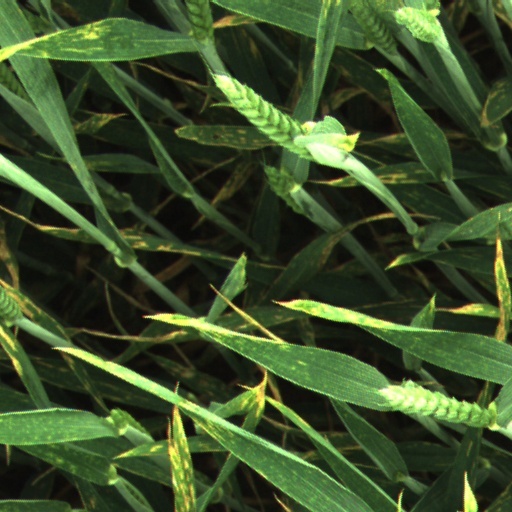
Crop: wheat